S-Town

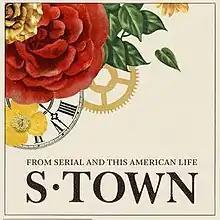
Artwork by Valero Doval

S-Town is an American investigative journalism podcast hosted by Brian Reed and created by the producers of "Serial" and "This American Life". All seven chapters were released on March 28, 2017. The podcast was downloaded a record-breaking 10 million times in four days and had been downloaded over 80 million times by May 2020.